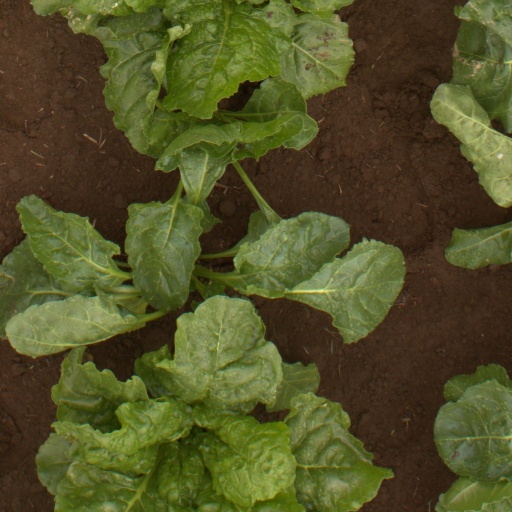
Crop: sugar beet